Adoration of the Magi (Signorelli)

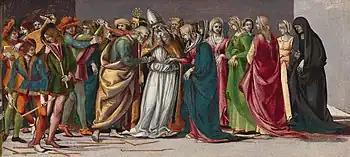
"Marriage of the Virgin" predella section, NGA

Adoration of the Magi is a painting in tempera on wood panel by Luca Signorelli (1450–1523) and his assistants, executed , and now in the Louvre in Paris. It was probably the first painting he produced in Città di Castello, and originally hung over the main altar of the monastery church of Sant'Agostino. The surface displayed within the frame is 331 cm by 245.5 cm. In late 2022 it was not on display.